South Point School and College

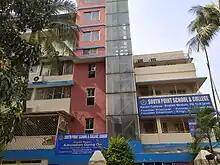
South Point School & College Banani Campus

The school was founded by M.A Rashid and Hamida Ali, who was also its first principal, in 2003. The first campus was in Niketan before it moved to Malibagh and other branches.